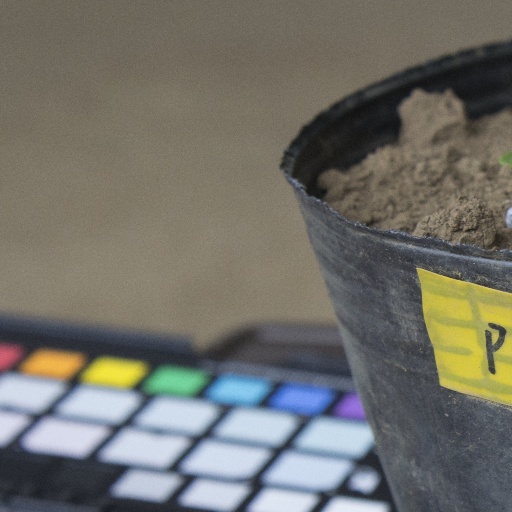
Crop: soybean